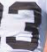
Number: 3